Merrill (company)

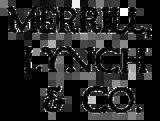
Merrill Lynch logo

In 1921, the company purchased Pathé Exchange, which later became RKO Pictures. In 1926, the firm acquired a controlling interest in Safeway Inc., transforming the small grocery store into the country's third-largest grocery store chain by the early 1930s.